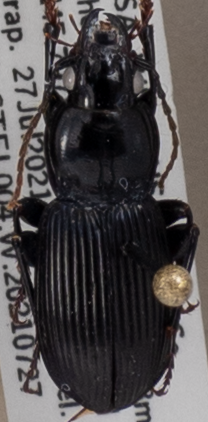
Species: Pterostichus novus
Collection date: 2021-07-27 04:00:00
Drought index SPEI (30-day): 0.312
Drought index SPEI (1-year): -0.128
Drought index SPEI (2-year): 1.13